Municipal Market of Baucau

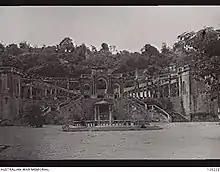
The war damaged building in 1946

The building was constructed at the initiative of Lieutenant , administrator of the Baucau district from 1928 to 1934. It was part of an extravagant plan by Pinto Correia to build public buildings, residences and offices, and a , in the main towns of the district.